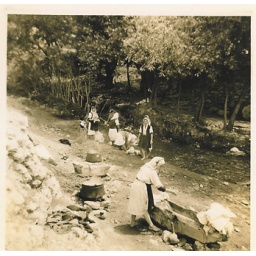
Washing clothes in the village stream, water boiling on bank and traditional wooden trough in foreground.Village: LjubanceDate: 1954 late spring